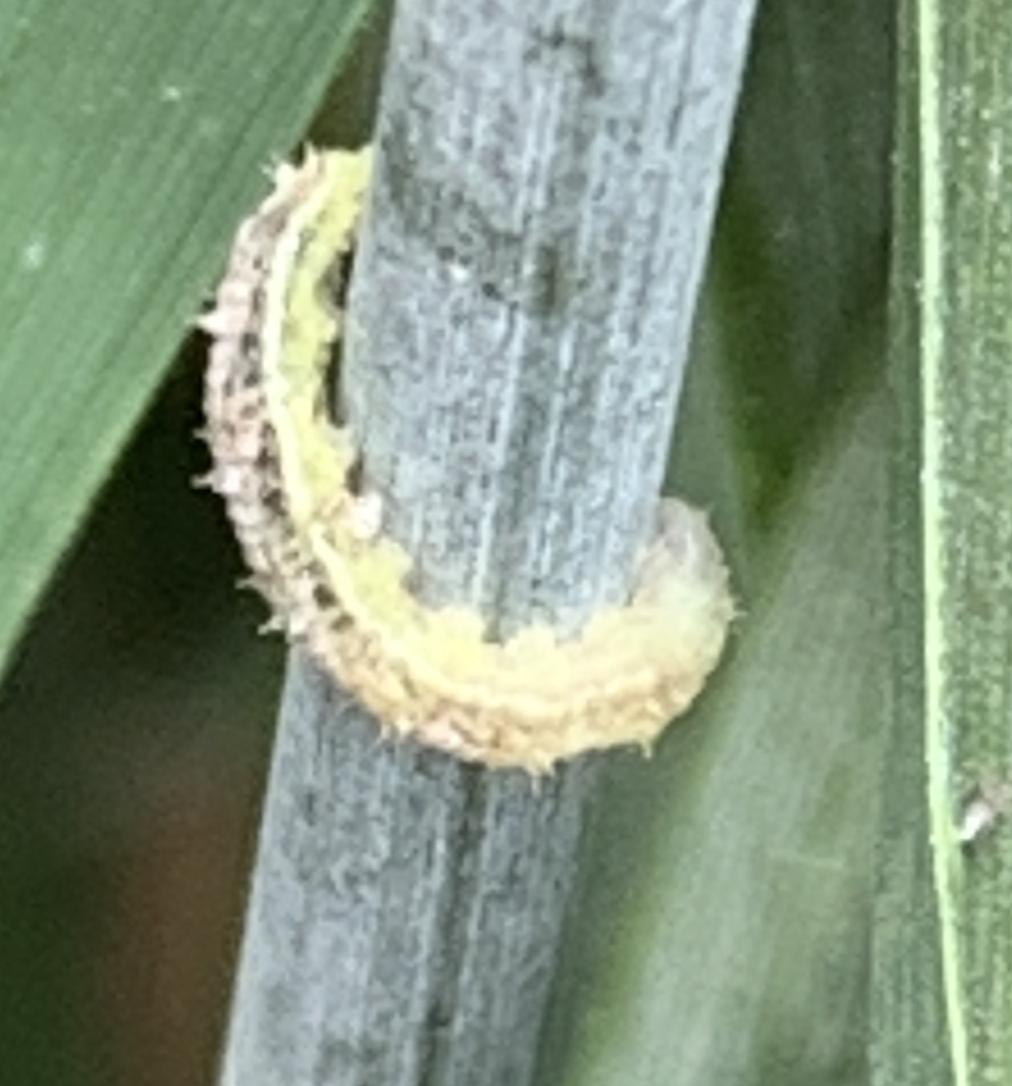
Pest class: predators